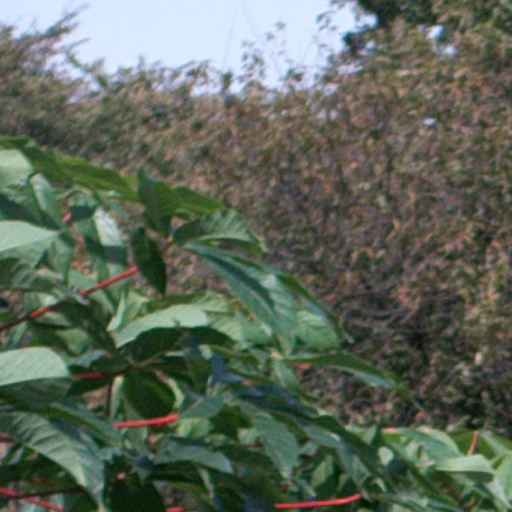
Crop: cassava